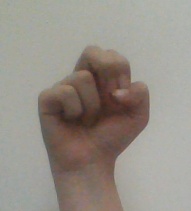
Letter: gaaf